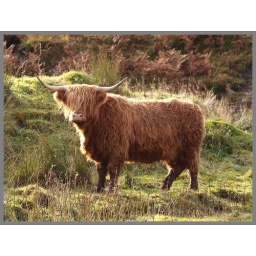
This fine specimen was standing calmly with two other cattle in a field in Central Scotland.